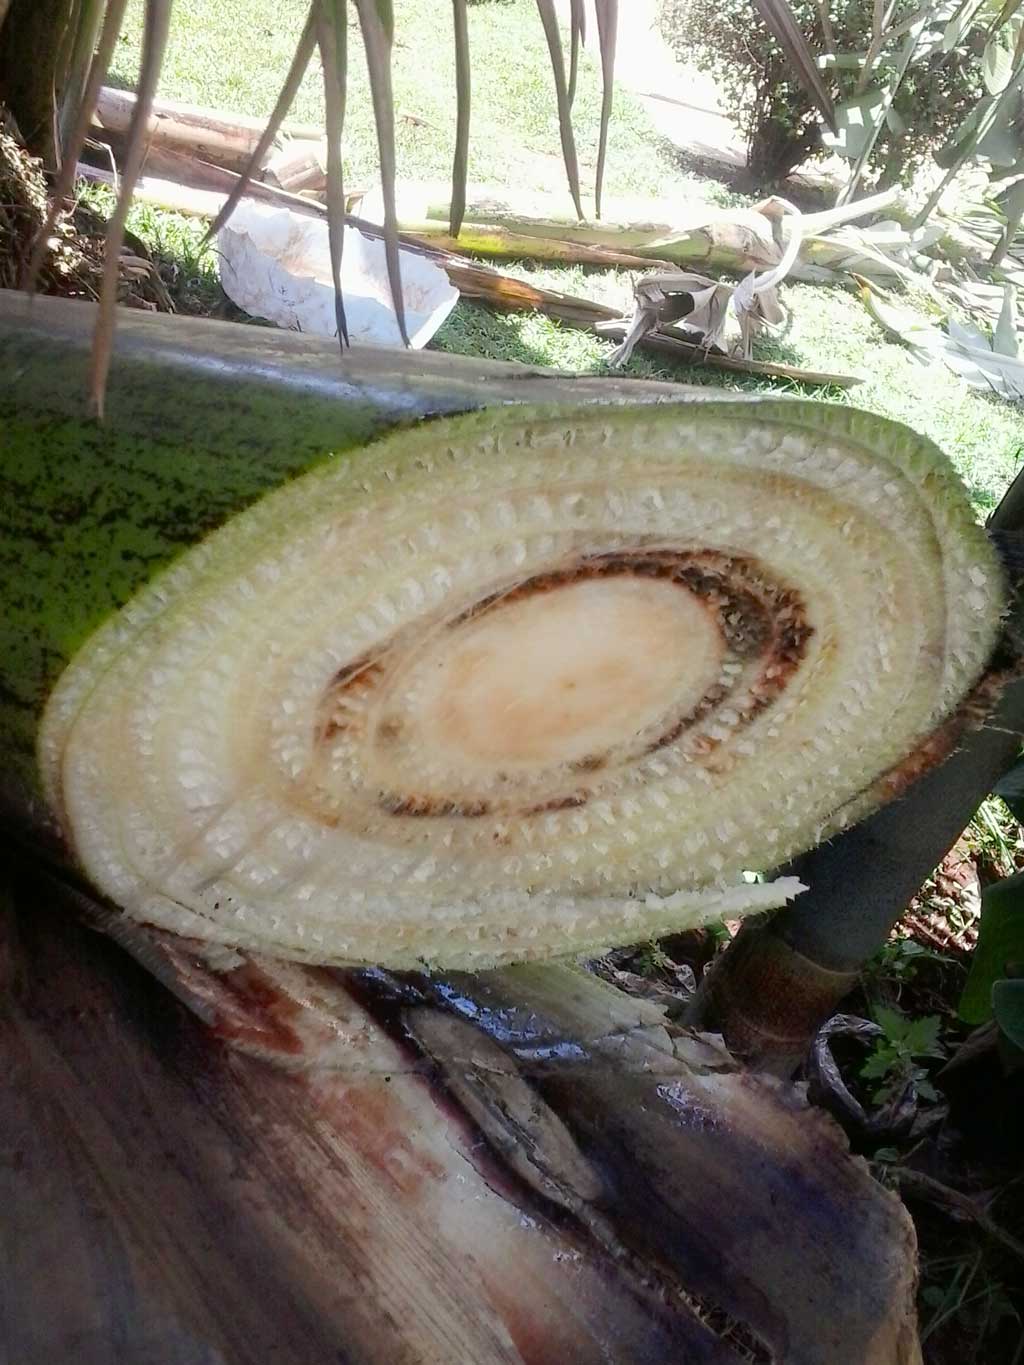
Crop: unknown
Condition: banana_panama_disease